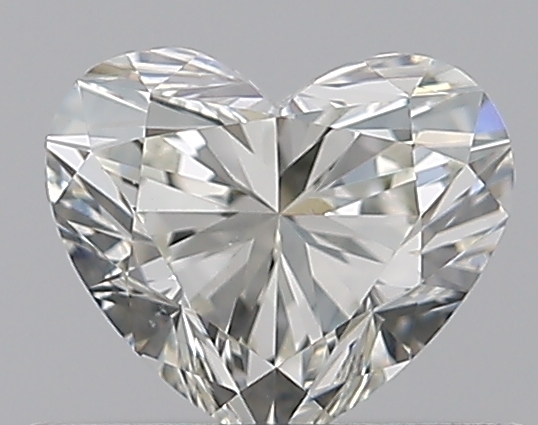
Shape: heart
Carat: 0.51
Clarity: VS2
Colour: J
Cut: EX
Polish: EX
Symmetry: EX
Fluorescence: N
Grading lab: GIA
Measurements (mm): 4.72 x 5.53 x 3.3